Pontardawe

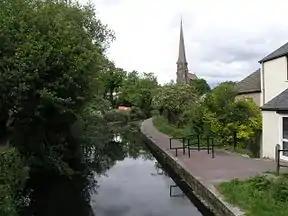
The Swansea Canal and the spire of the Church of St Peter

The name, which translates to "bridge on the Tawe", first appears on a map in 1729, as "Pont-ar-Dawye" in Emanuel Bowen's "New and Accurate Map of South Wales". By 1796, the Swansea Canal had connected Pontardawe with Swansea Docks. Accessibility by canal enabled the industrial development of the area, which started with the Ynysderw ironworks in 1835. Close to the ironworks, tinplate and steelworks became the basis of the town's development during the latter part of the 19th century, exporting products to all parts of the world. The industrialist William Parsons of Neath (1795-1864) developed the town's early industry, but from 1861 onwards, for the next 90 years, the Gilbertson family were the most important proprietors in the town, manufacturing iron, steel and tinplate. As well as metalwork, there was also significant coal mining in the area and a pottery at Ynysmeudwy. These industries declined during the 20th century. Small engineering firms, motor maintenance, building supplies, and a health centre, are on the Alloy Industrial Estate.